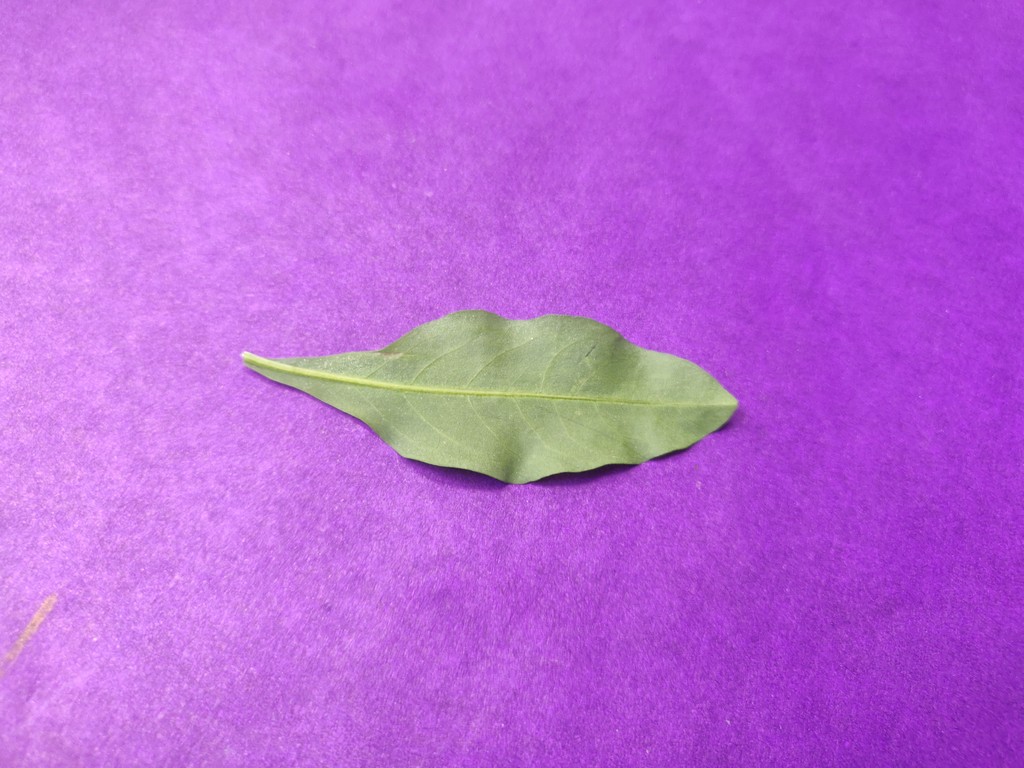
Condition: Healthy
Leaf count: single
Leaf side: back